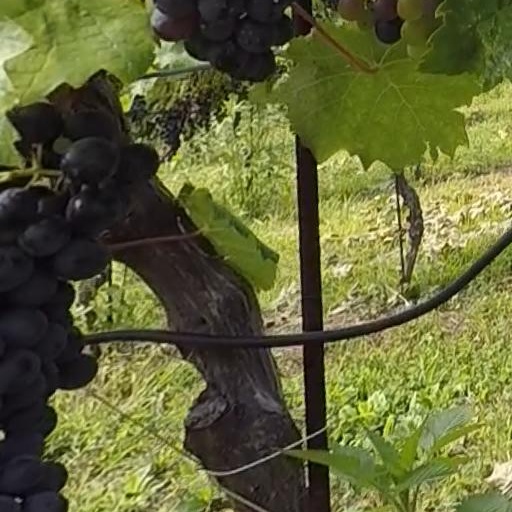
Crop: grape